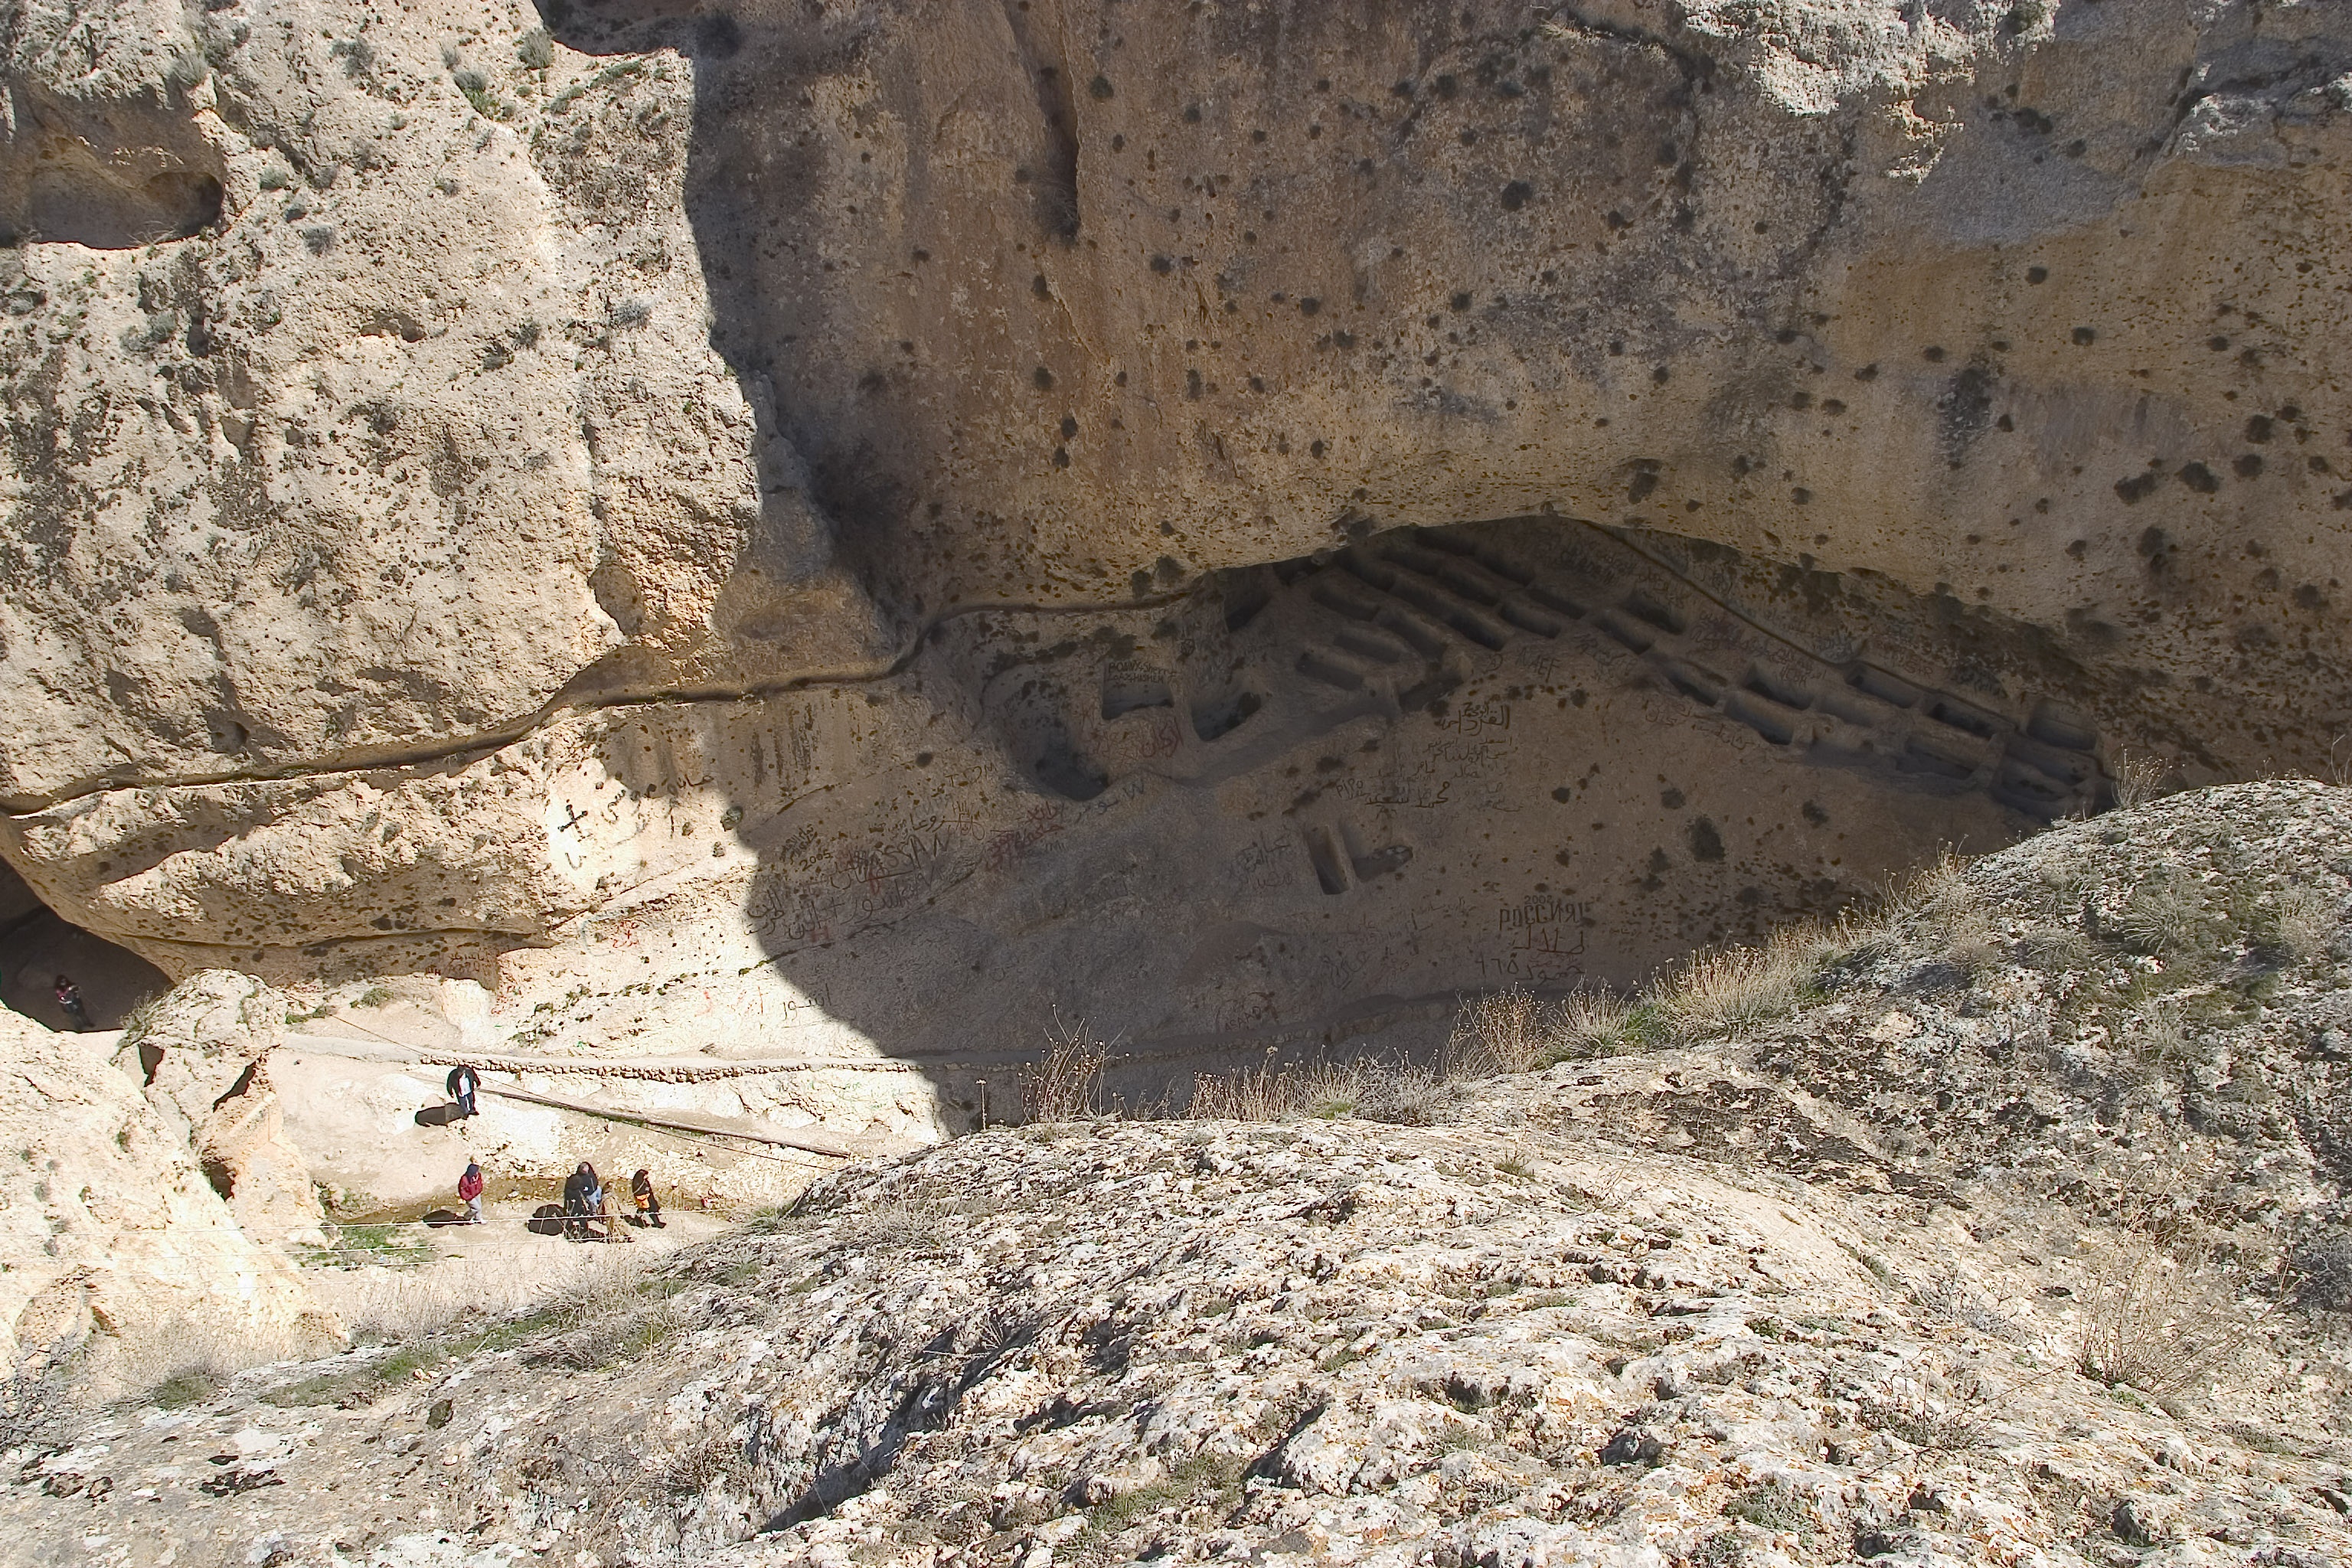
valley, formation, terrain, geology, badlands, plateau, quarry, wadi, landform, syria, ancient history, seidnaya, maalola, christlisches villages, geographical feature, geological phenomenon